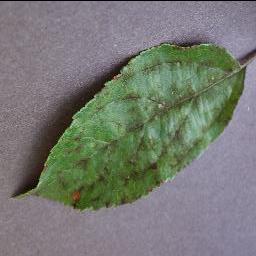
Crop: apple
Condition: scab